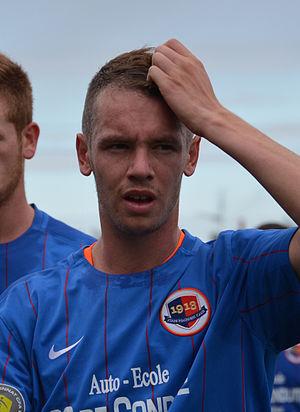
Photographie prise lors d'un match amical opposant les équipes réserves du Stade Malherbe de Caen et du Stade rennais sur l'un des terrains annexes du stade de Venoix le 13 septembre 2015. Ici, Jonathan Beaulieu.